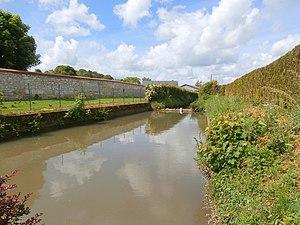
Mare dite Fossé de Lannoy à Saint-Aubin-sous-Erquery (60).
Saint-Aubin-sous-Erquery est une commune française située dans le département de l'Oise, en région Hauts-de-France. Ses habitants sont appelés les Saint-Aubinois et les Saint-Aubinoises.